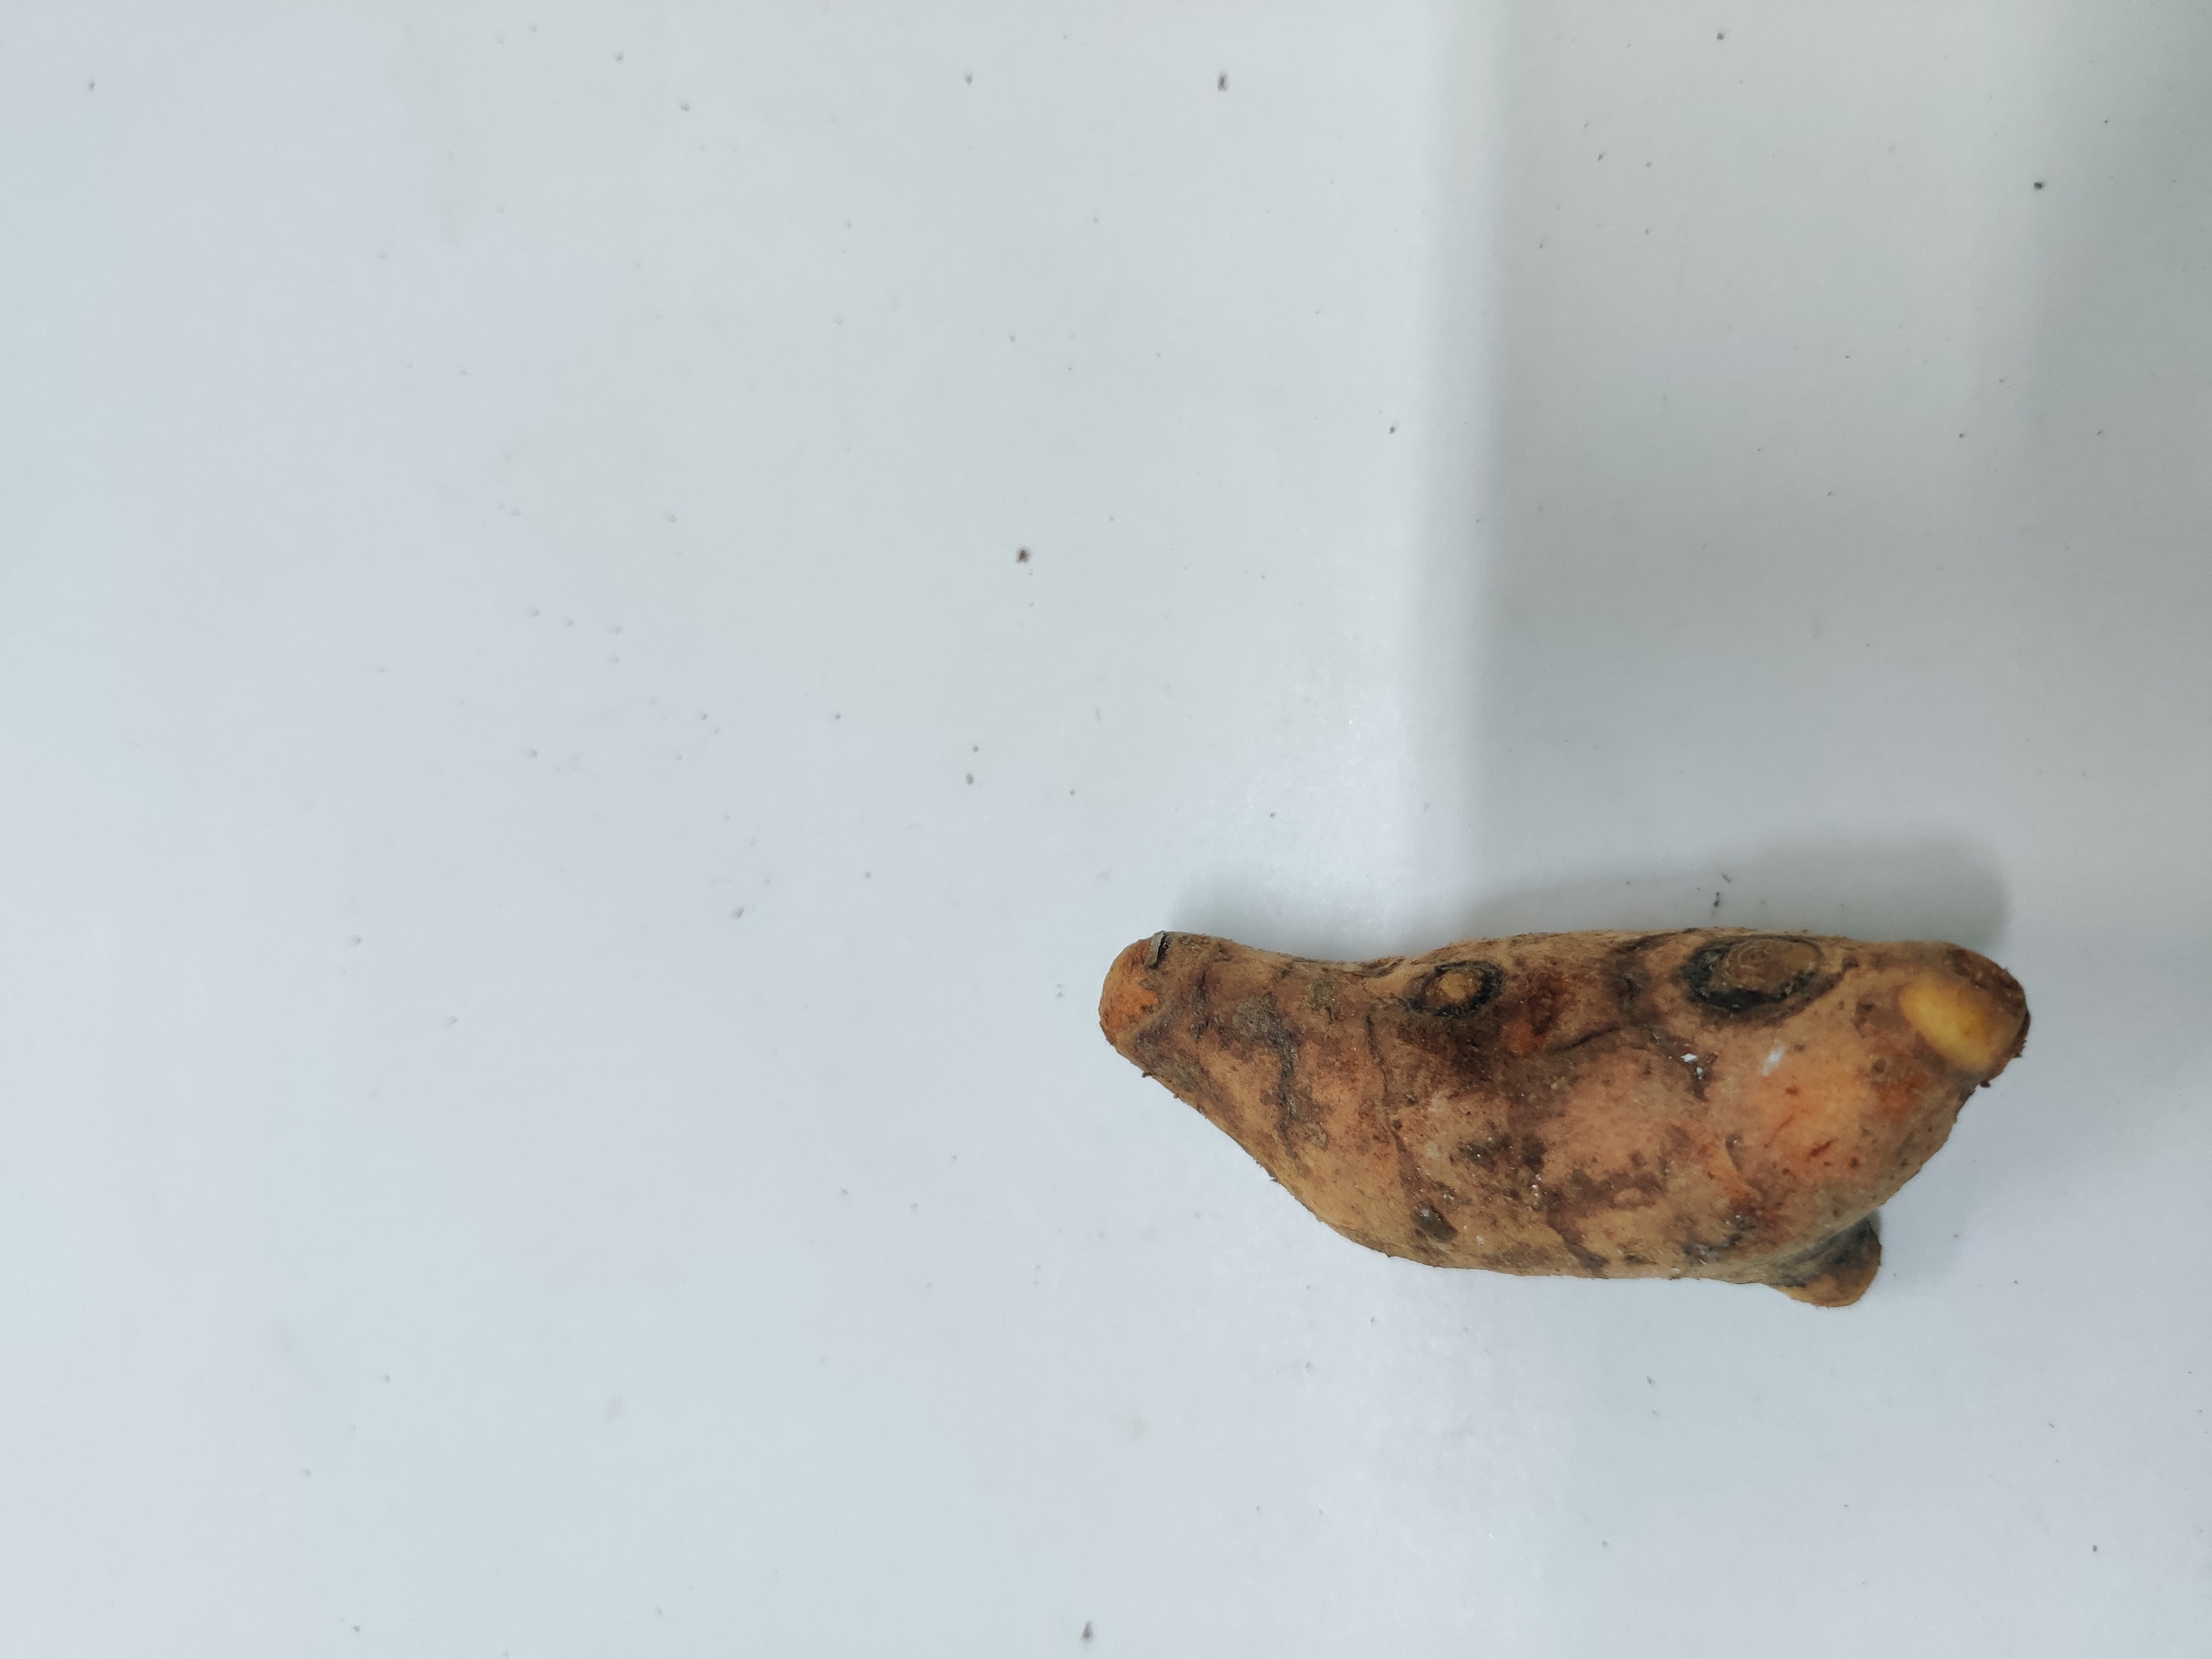
Crop: Turmeric
Condition: Damaged